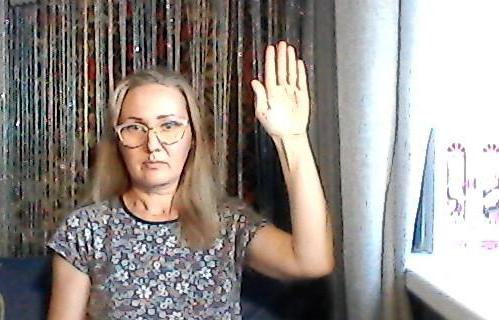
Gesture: stop